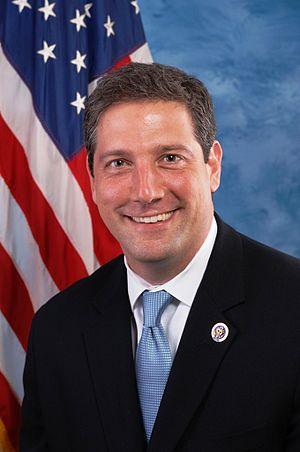
Depuis le recensement national de 2010, l'Ohio dispose de seize élus à la Chambre des représentants des États-Unis.
Timothy John Ryan dit Tim Ryan, né le 16 juillet 1973 à Niles, est un homme politique américain, membre du Parti démocrate. Il représente le treizième district de l'Ohio à la Chambre des représentants des États-Unis depuis le 3 janvier 2013.